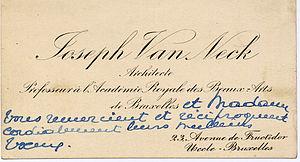
carte de visite de l'architecte Van Neck (1880–1959)
Joseph Van Neck est un architecte belge né dans la commune bruxelloise d'Anderlecht le 12 mars 1880 et mort dans un autre faubourg de Bruxelles, à Uccle le 25 février 1959.
Une carte de visite est un document de petit format généralement en papier cartonné qui sert à des fins privées. Il existe des consignes précises à suivre pour respecter l’étiquette et le savoir-vivre quant à sa mise en forme, sa taille, son épaisseur ou encore la manière de l’utiliser selon le contexte. Par exemple, pour souligner un mariage, une naissance ou en remerciement pour un cadeau ou un dîner. Cela peut également être pour accepter ou refuser une invitation ou en guise félicitations pour un accomplissement. Les hommes et les femmes doivent se conformer à des directives différentes. La carte de visite est généralement rectangulaire et blanche, en papier bristol et la sobriété est de mise. Le prénom et le nom de la personne détentrice de la carte sont mis bien en évidence sur celle-ci. Il est possible de se limiter à cette information uniquement ou d’ajouter les coordonnées souhaitées par exemple l’adresse postale ou l'adresse électronique et le numéro de téléphone. La carte ne doit pas être chargée, car il faut qu’il y reste de l’espace pour avoir la possibilité d’écrire un court message à la main au besoin.